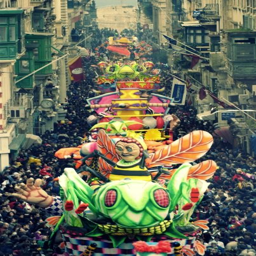
typical carnival in the streets .